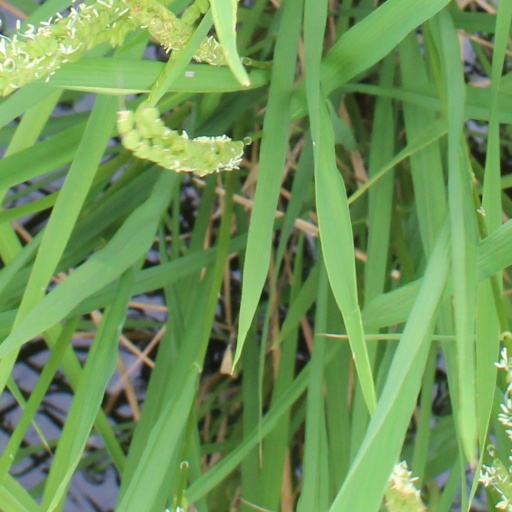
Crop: rice